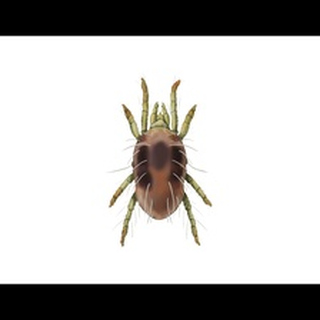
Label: wheat_mite